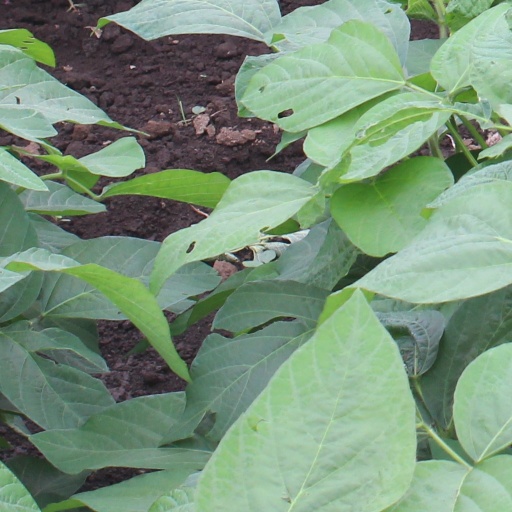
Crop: soybean